Slide guitar

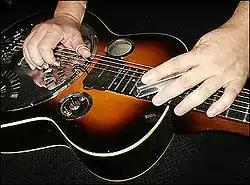
Wooden resonator guitar played with a steel, angled to form a chord unavailable from straight open tuning.

"Lap slide guitar" does not refer to a specific instrument, rather a style of playing blues or rock music with the guitar placed horizontally, a position historically known as Hawaiian style. This is a lap-steel guitar, but musicians in these genres prefer the term slide instead of steel; they sometimes play the style with a flat pick or with fingers instead of finger picks. There are various instruments specifically made (or adapted) to play in the horizontal position, including the following: